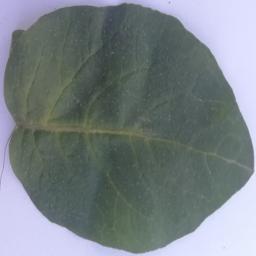
Label: Potato___Healthy